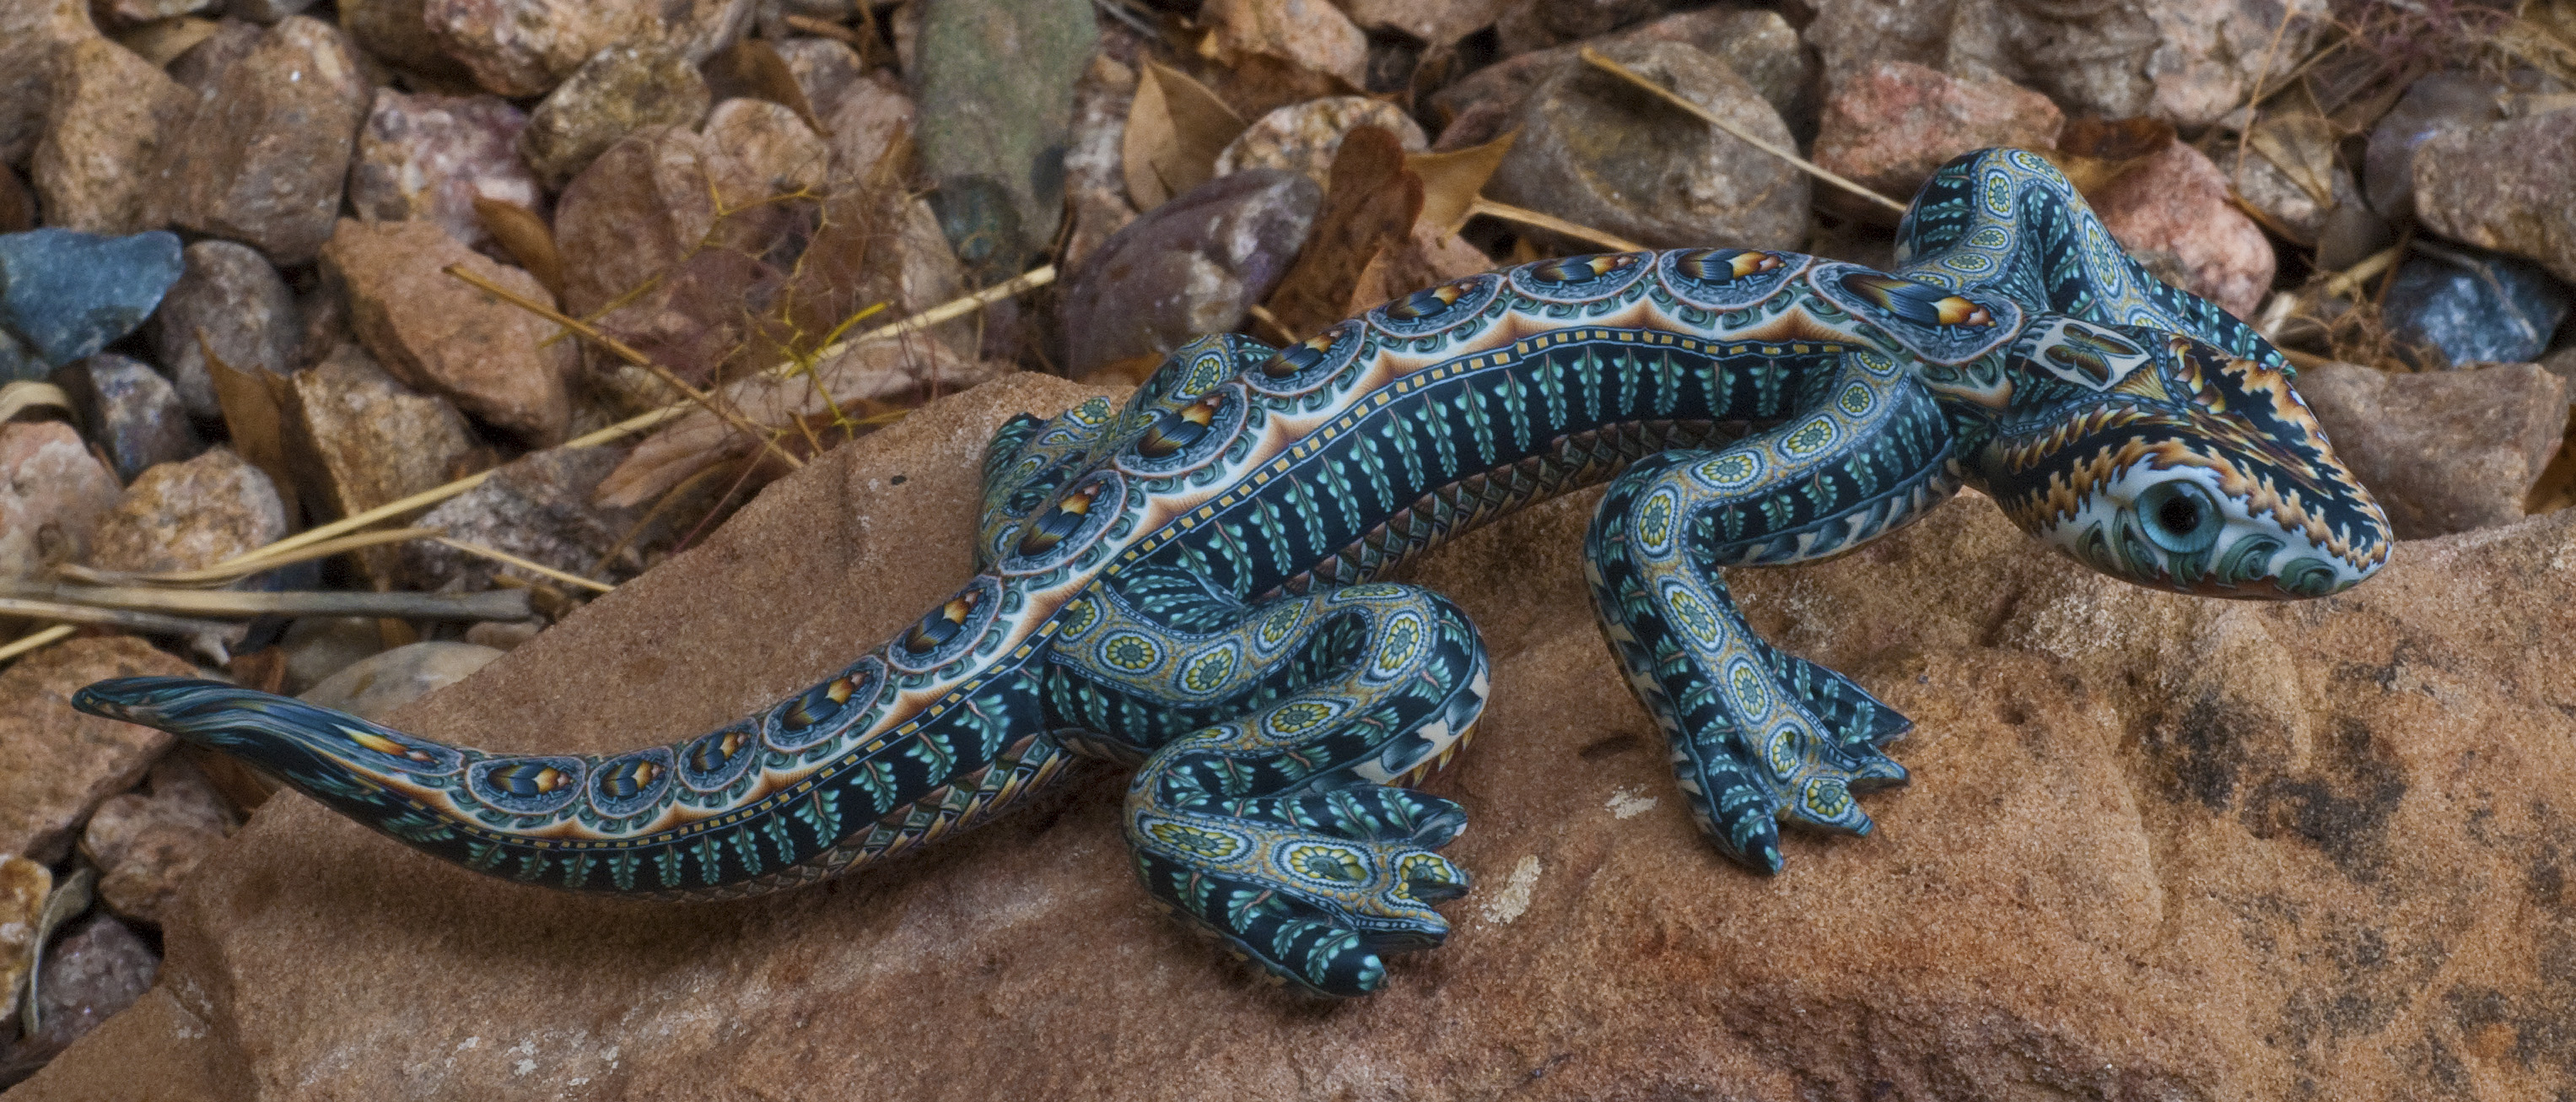
reptile, fauna, lizard, vertebrate, serpent, agamidae, scaled reptile